Fishers, Indiana

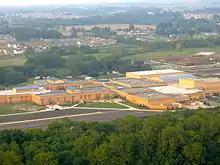
Aerial of Fishers High School in 2006

According to a 2007 estimate, the median income for a household in the town was $86,518, and the median income for a family was $103,176. Males had a median income of $58,275 versus $37,841 for females. The per capita income for the town was $31,891. 1.8% of the population and 1.1% of families were below the poverty line. Out of the total population, 1.6% of those under the age of 18 and 0.9% of those 65 and older were living below the poverty line.